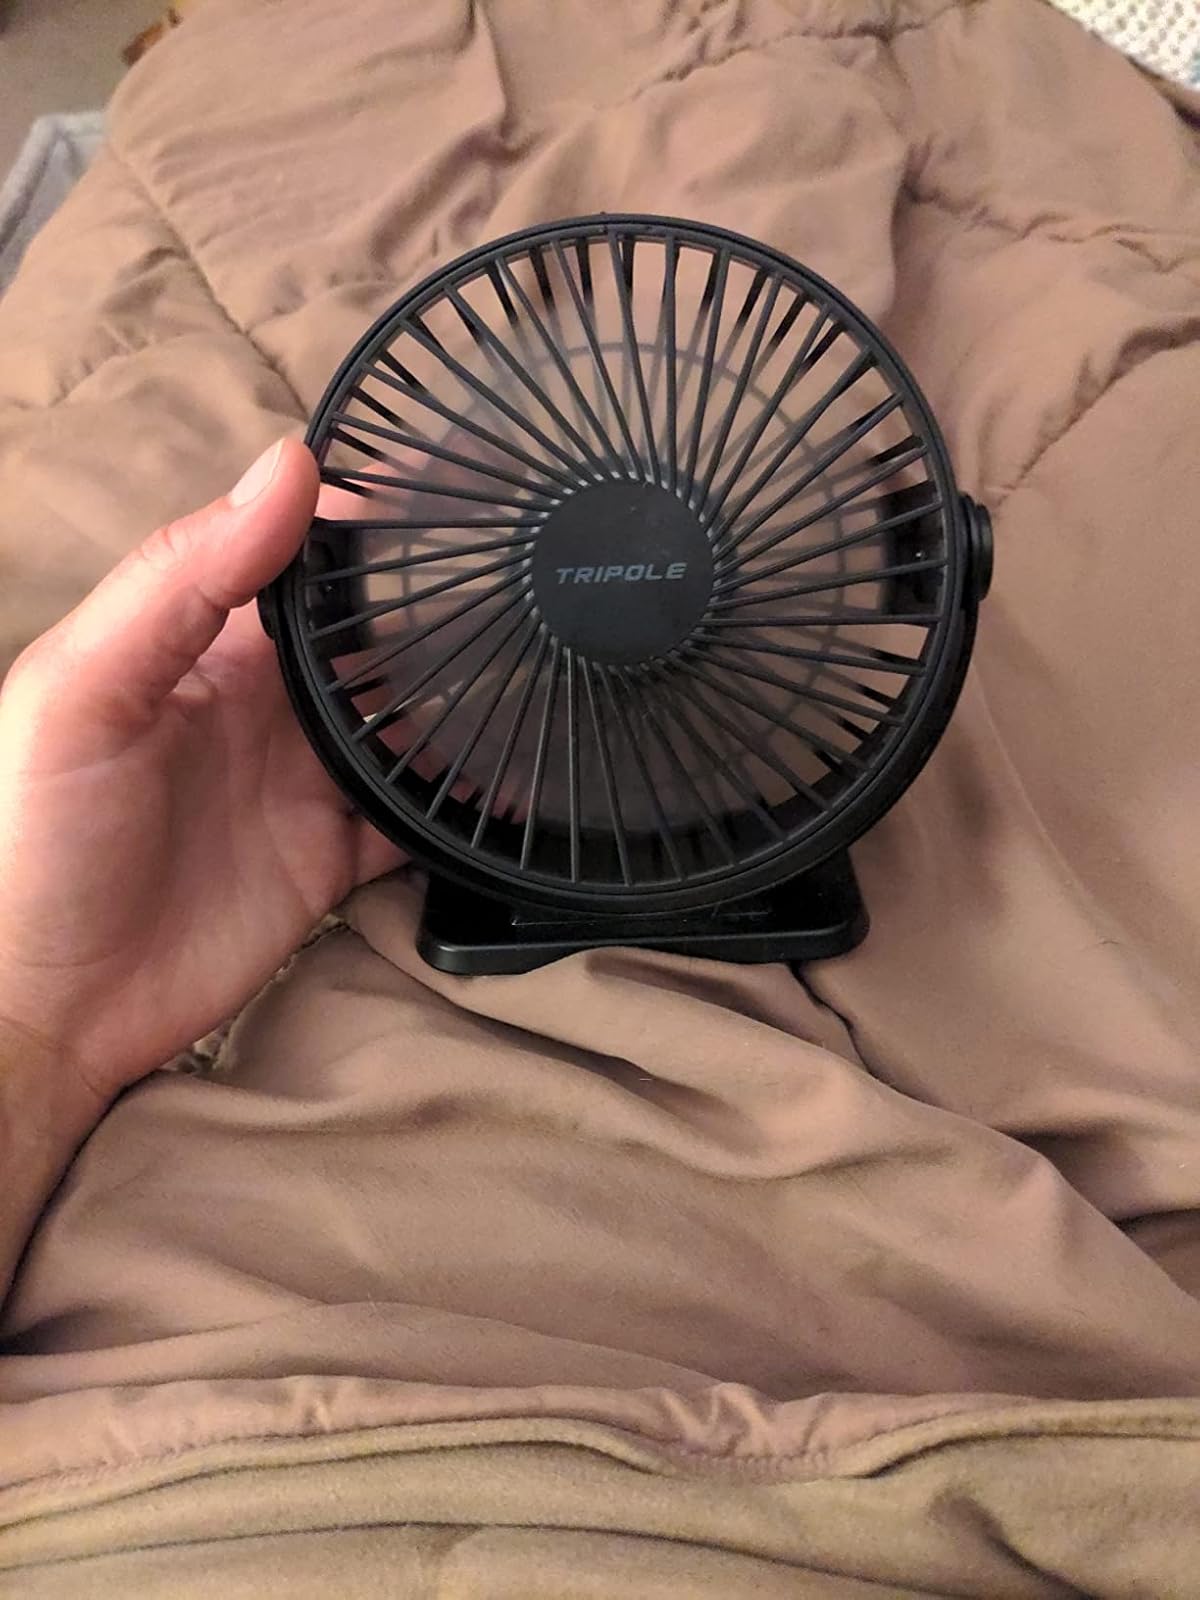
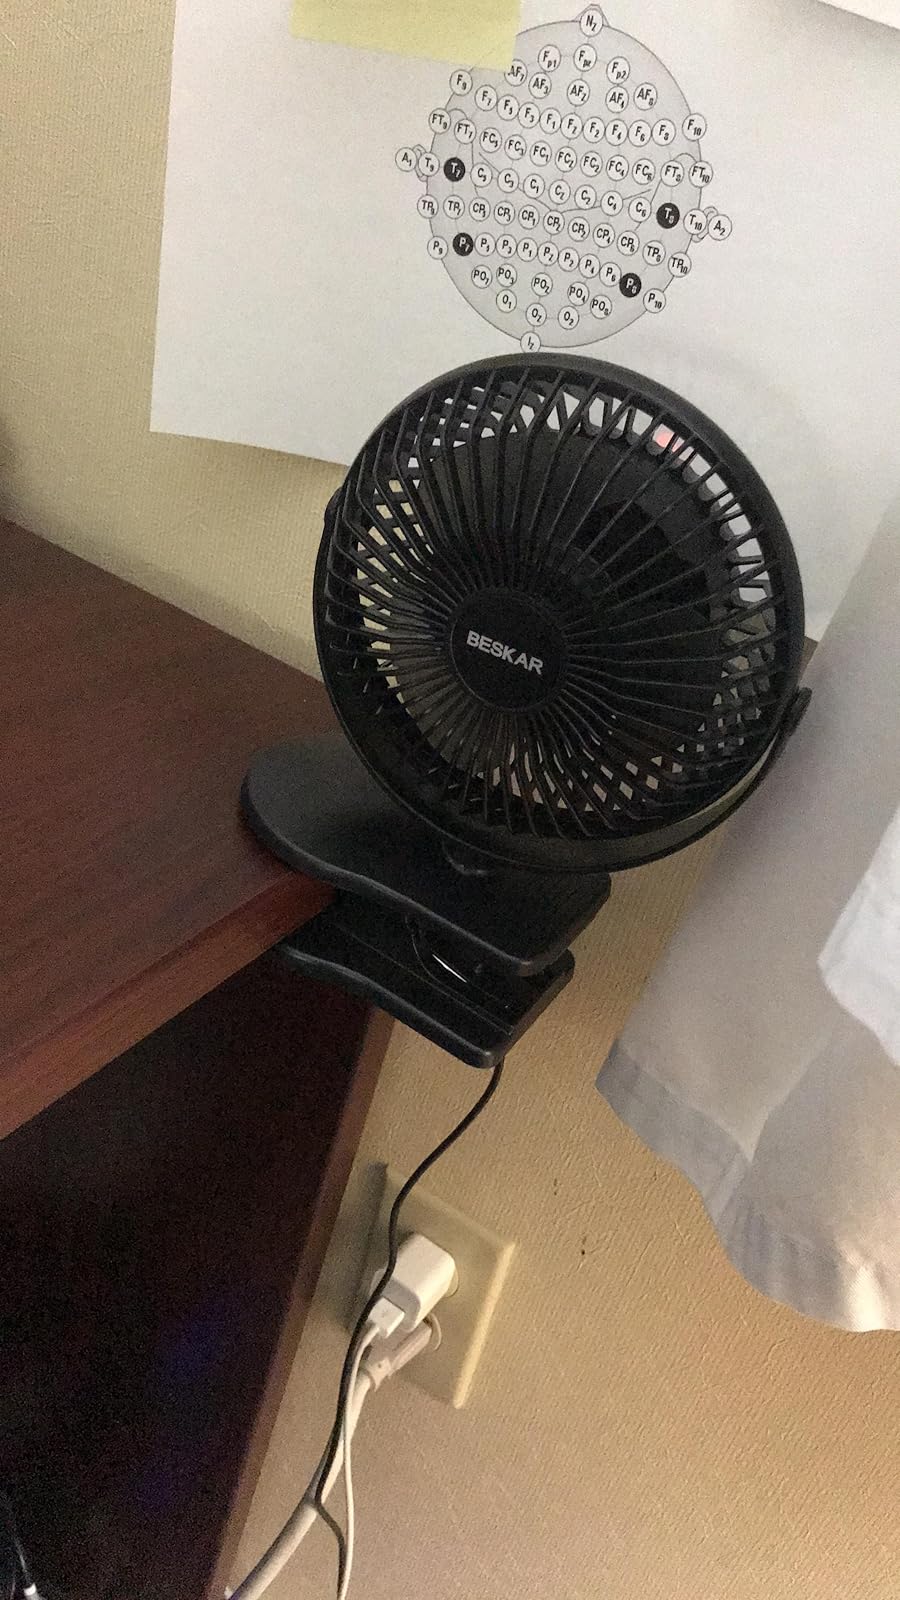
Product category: fan
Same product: no